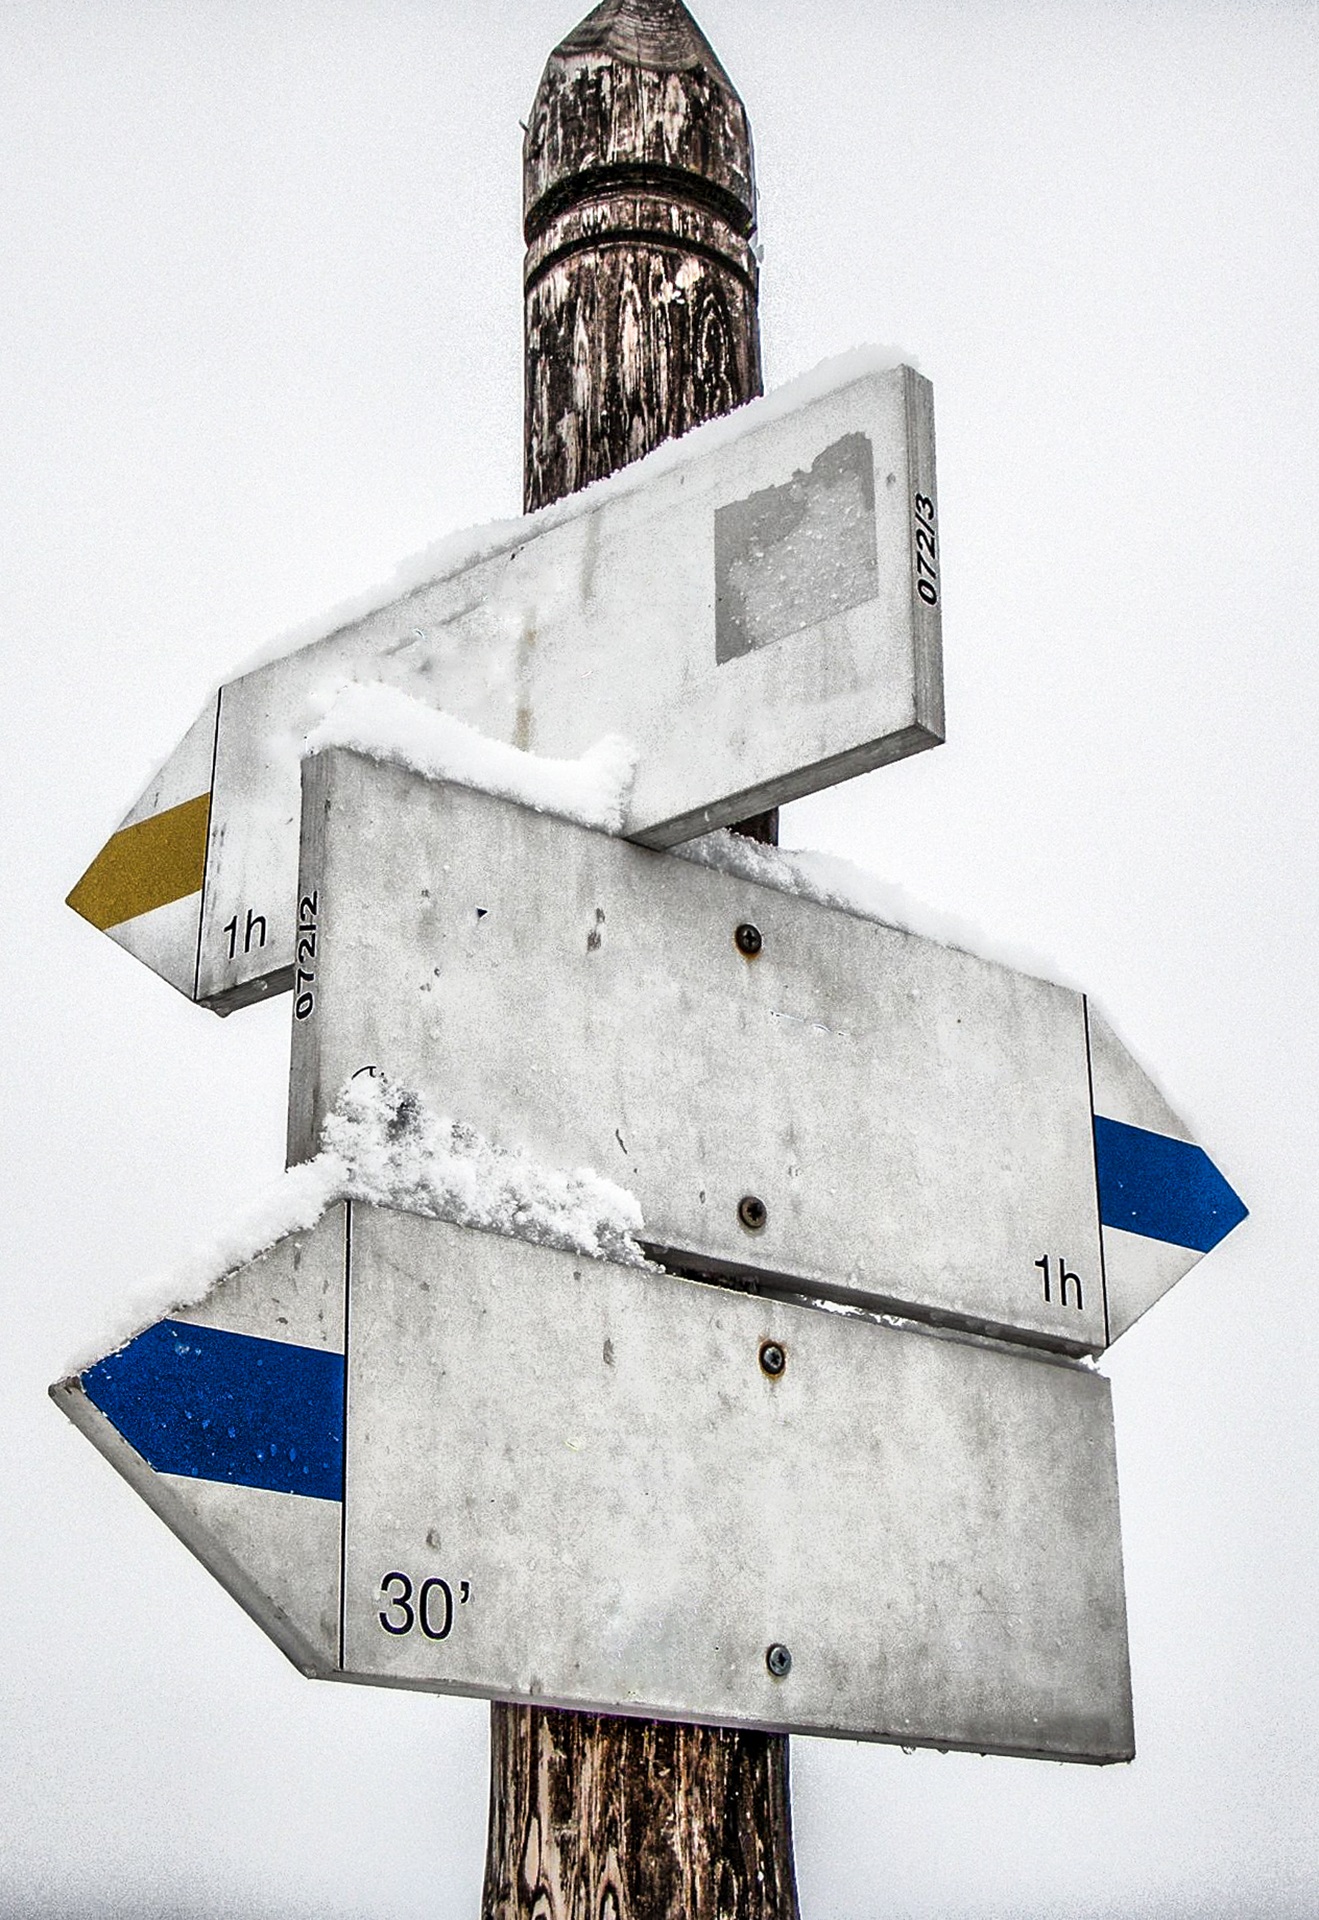
outdoor, winter, track, trail, white, recreation, space, holiday, empty, route, lighting, blank, sculpture, art, illustration, mountains, signs, shape, to fill